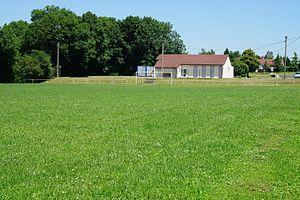
Stade de Saulx (Haute-Saône).
Saulx est une commune française, située dans le département de la Haute-Saône en région Bourgogne-Franche-Comté. Elle est le siège de la communauté de communes du Triangle Vert.